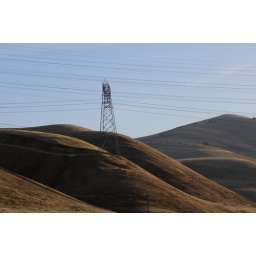
Utility tower on yellow hill against sky